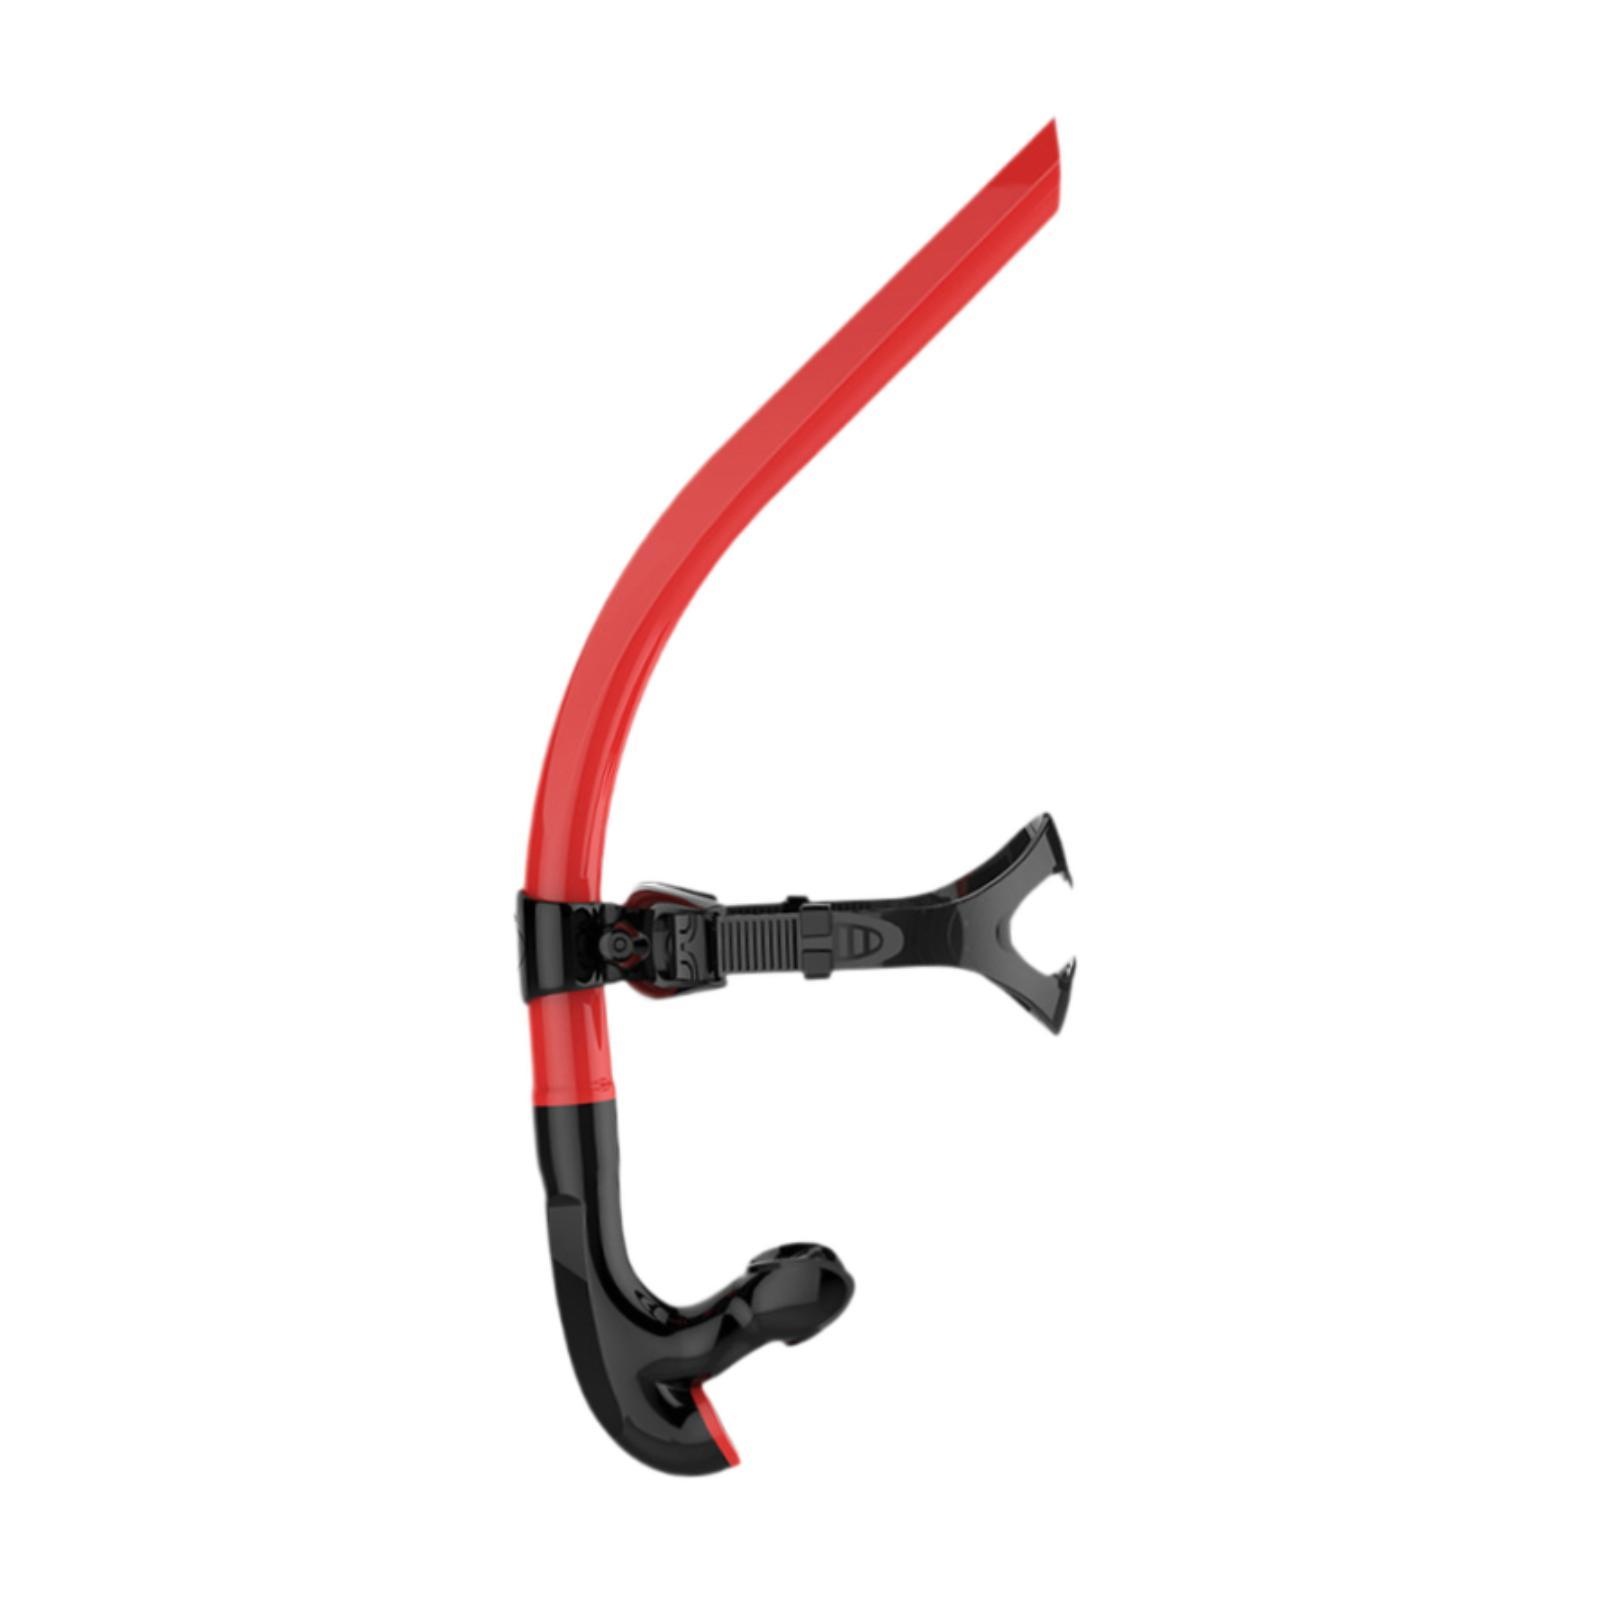
Maxbell Diving Dry Snorkel Breathing Diving Snorkel Tube for Outdoor Summer Swimming Red
Brand: Aladdin Shoppers: Best Online Shopping site in India - Shop Now!
Description: - 【Dry Snorkel Design】: Our snorkel features an advanced design with a top sealed water valve that easily expels excess water, ensuring no leakage and providing a safe breathing experience during your underwater adventures. - 【Correct Swimming Posture】: This Diving Dry Snorkel aids in maintaining the correct swimming posture, enhancing swimming efficiency. Its design facilitates easy disassembly and cleaning, thereby extending its lifespan. - 【Comfortable Double Layer Headband】: The headband is designed with two layers for comfortable and stable wear, adapting to different head sizes for optimal fit. - 【Material】: Made from silicone, PU, and PC materials, this Freediving Snorkel is reliable and use for long term use. The product measures 42.7cm/16.81inch in length. - 【Versatile Use】: Snorkeling Scuba Diving Snorkel is ideal for various water activities such as freediving, snorkeling, and swimming etc., this snorkel is suitable for adult use. Specification: - Material: Silicone, PU, PC Size Chart: Length 42.7cm/16.81inch Package Includes: 1 Diving Dry Snorkel Note: Please allow slightly errors 1-2cm differences due to manual measurement.
Category: Sporting Goods > Outdoor Recreation > Boating & Water Sports > Diving & Snorkeling > Snorkels > Dry Snorkels